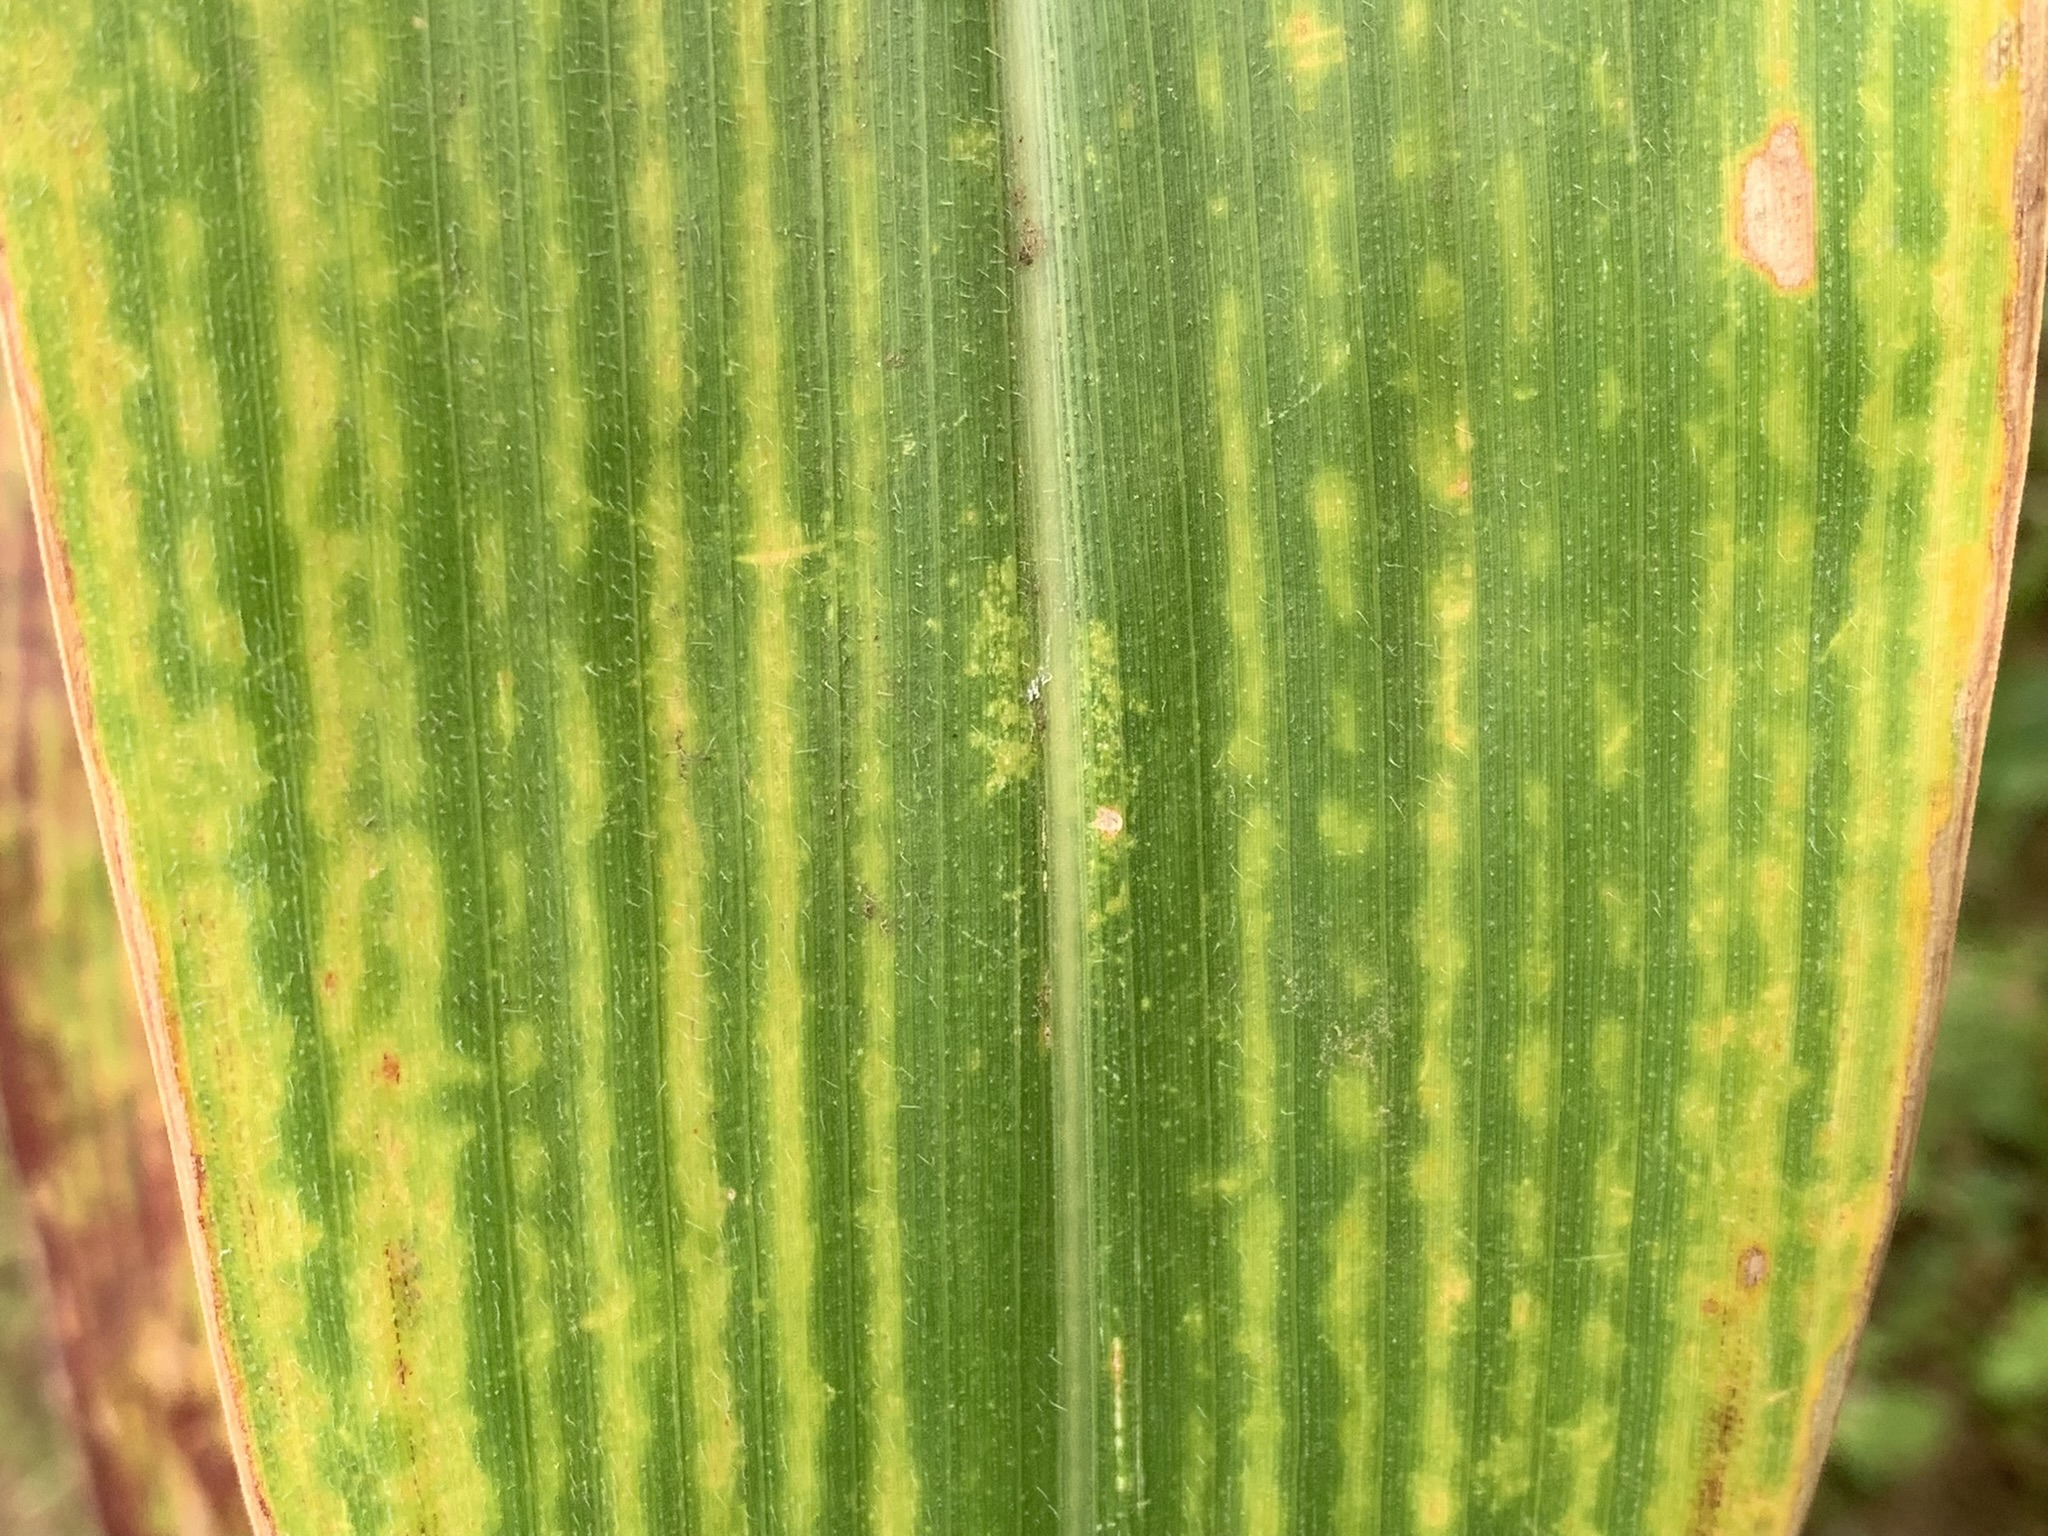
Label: MLN